Carleton University

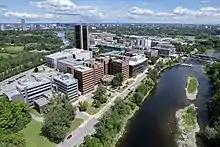
Carleton University campus in 2022

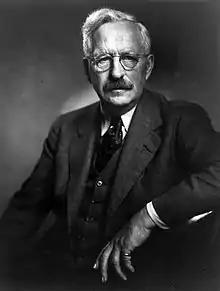
Henry Marshall Tory, first President of Carleton College

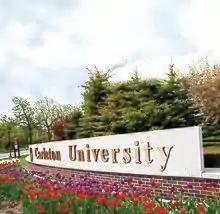
Bronson entrance

Discussions on establishing a second post-secondary institution in Ottawa began in the fall of 1938 among a committee of members from the local YMCA chapter, to create a school accommodating the needs of Ottawa's non-Catholic population. While the Second World War ended the committee's activities, a new committee was organized by Henry Marshall Tory as the Ottawa Association for the Advancement of Learning at a meeting held in December 1941, with formal incorporation in June 1942.